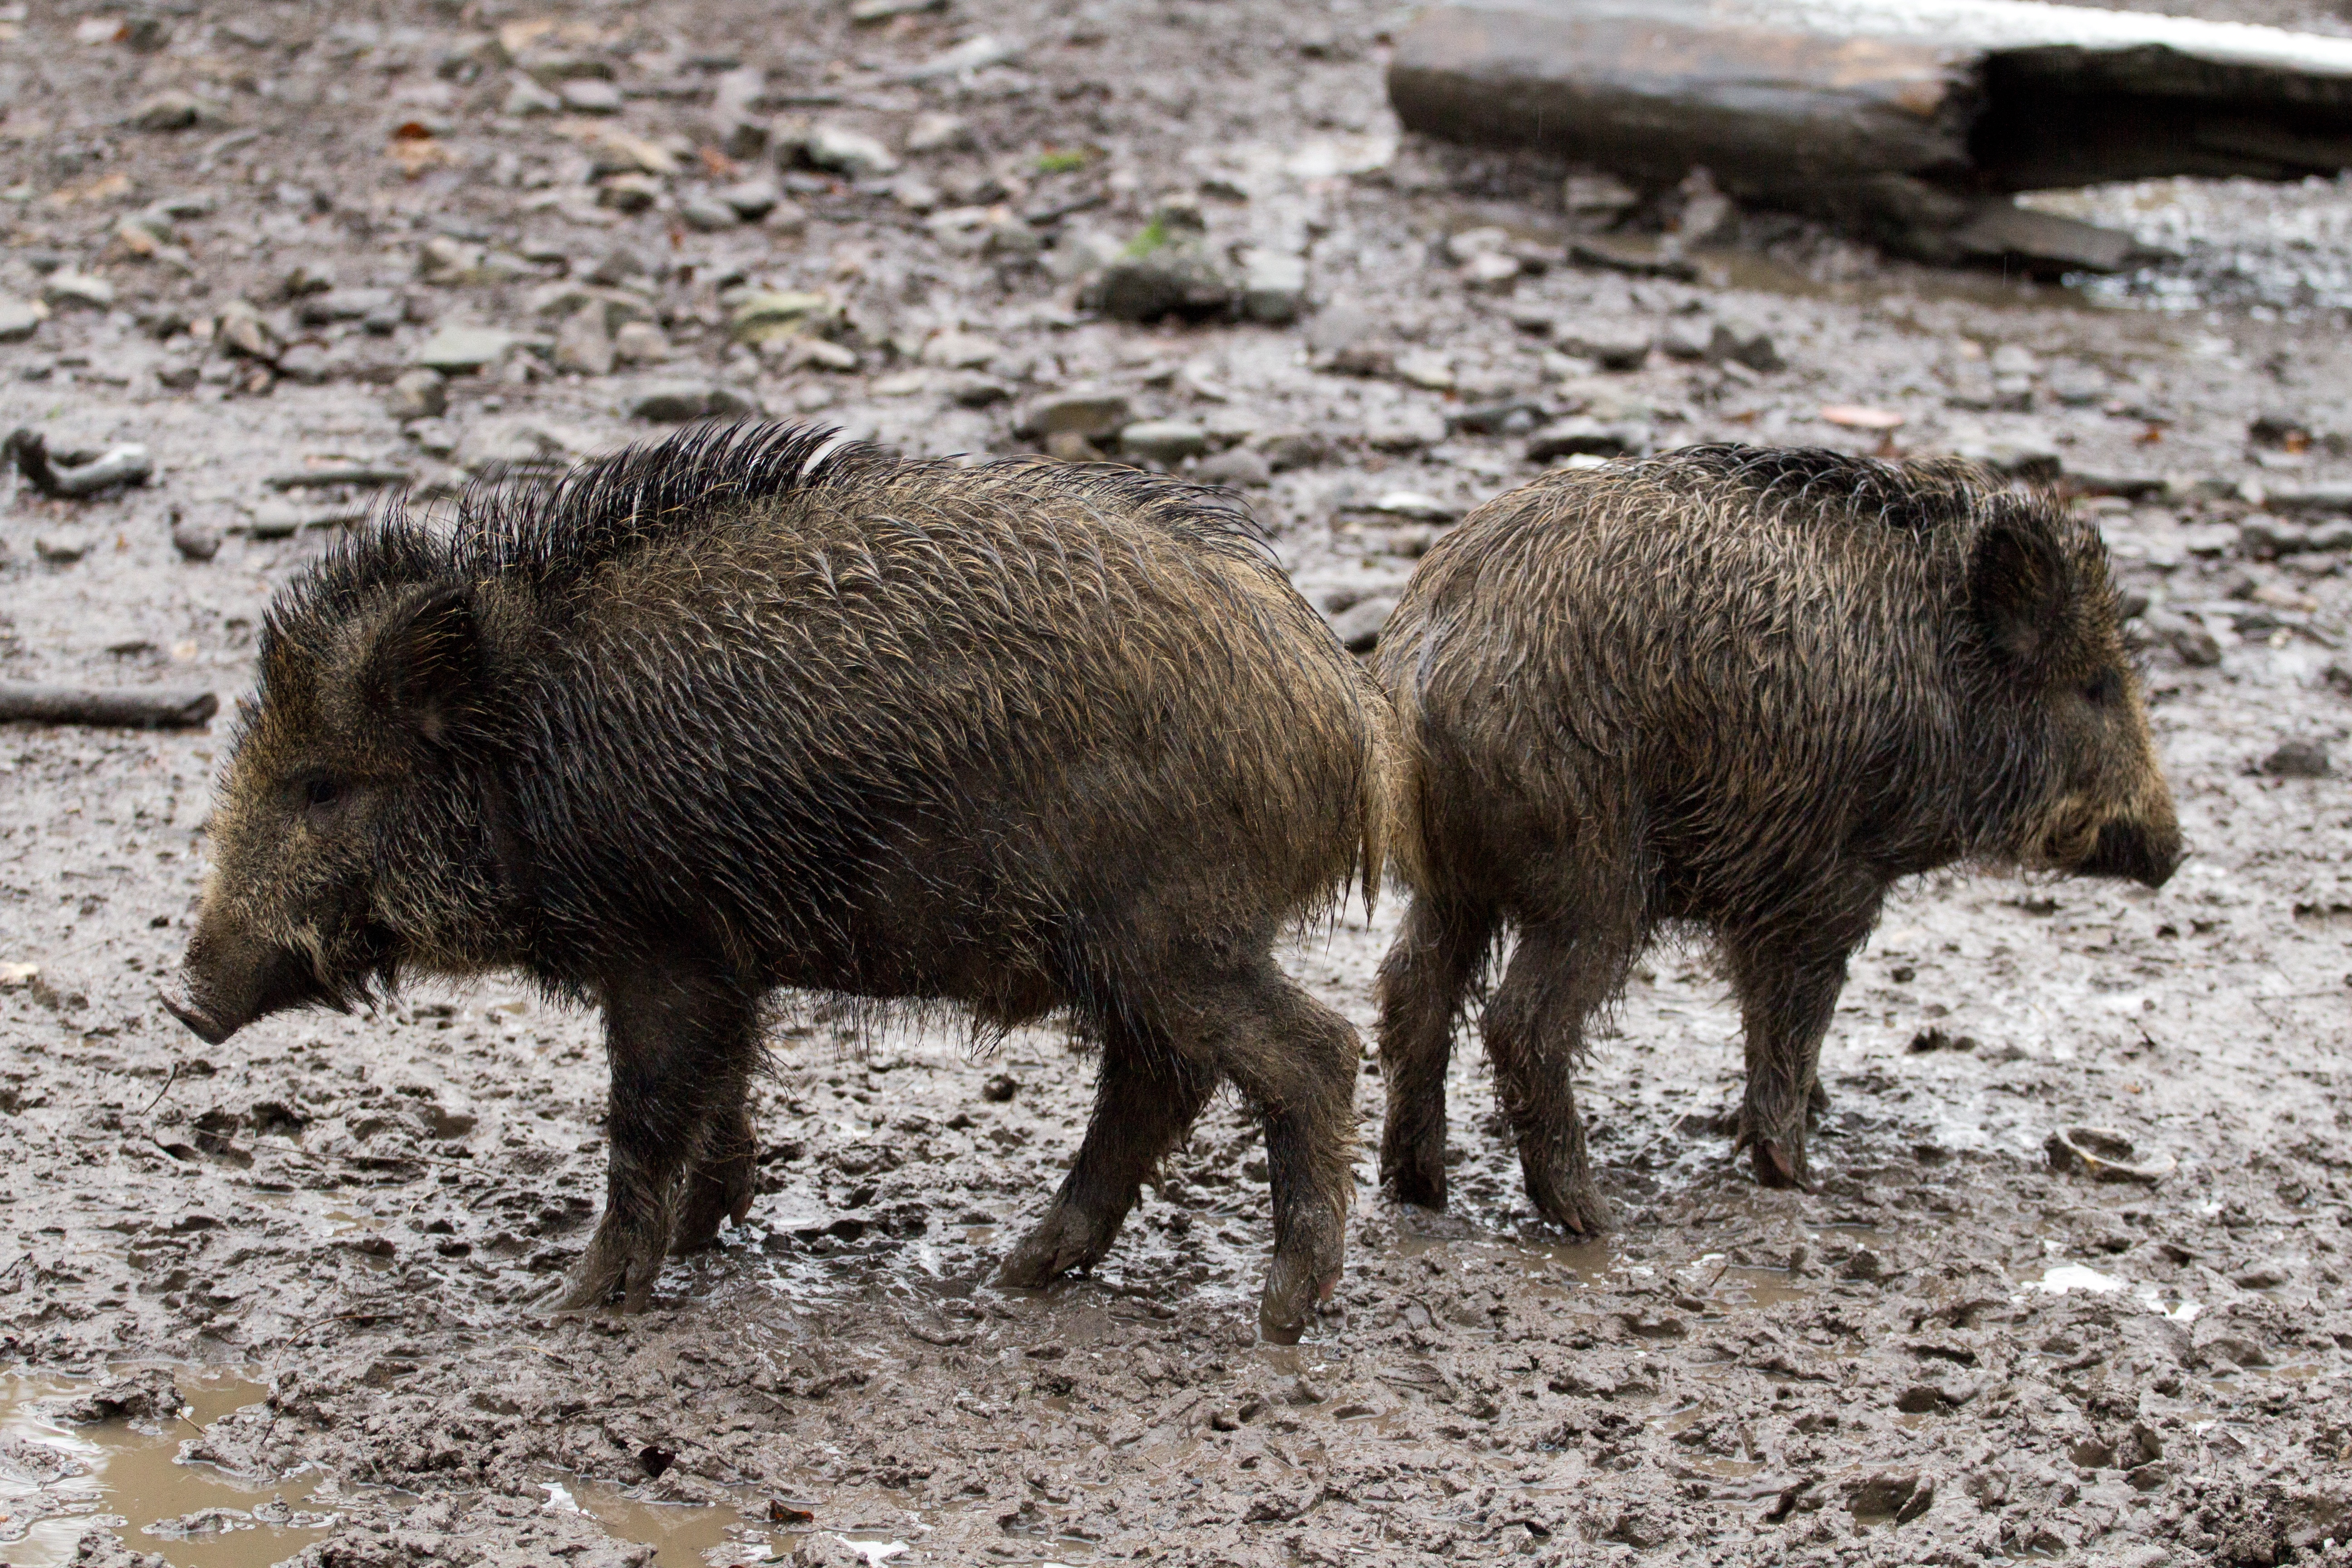
forest, wildlife, wild, mammal, fauna, vertebrate, pig, wild boar, wild boars, domestic pig, pig like mammal, peccary